Signoria of Venice

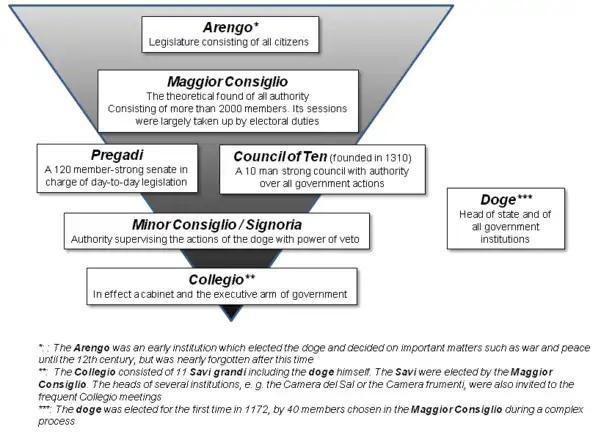
The governmental structure of the Venetian Republic

The Doge (from Latin "dux" "leader") was the chief magistrate in the republics of Venice (until 1797) and Genoa (until 1805).